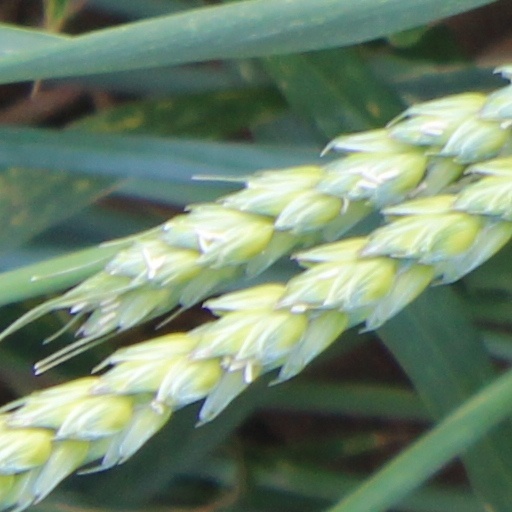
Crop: wheat